Hedwig Jahnow

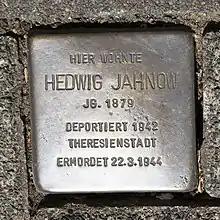

At the end of 1938 due to the increasing anti-Jewish law in Germany leading up to The Holocaust Jahnow tried to emigrate to England, but the then 59-year-old was rejected by the authorities in England on the basis of her old age. In June 1942, Jahnow and a roommate, who were reported to authorities by a third roommate, were sentenced to five years in prison for listening to enemy radio stations. On September 7, 1942, Jahnow was deported along with other people of Jewish descent from Marburg to Theresienstadt, where she died of malnutrition on March 22, 1944, one day after her 65th birthday. She was buried in an urn numbered 22710.